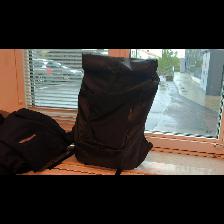
Label: NonHuman